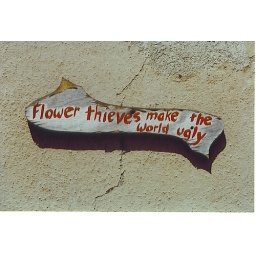
A sign posted on the side of someone's house in Santa Monica. Obviously, there were many flowers growing there.